It's Only a Game

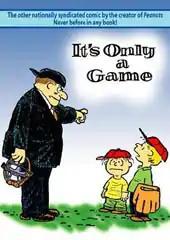
Front cover of the 2004 "It's Only a Game" book, collecting the complete run of the comic strip

It's Only a Game was a sports-and-game-oriented comics panel by Charles M. Schulz, creator of "Peanuts". This panel feature ran for 14 months, from November 3, 1957, to January 11, 1959. "It's Only a Game" was distributed by United Feature Syndicate.